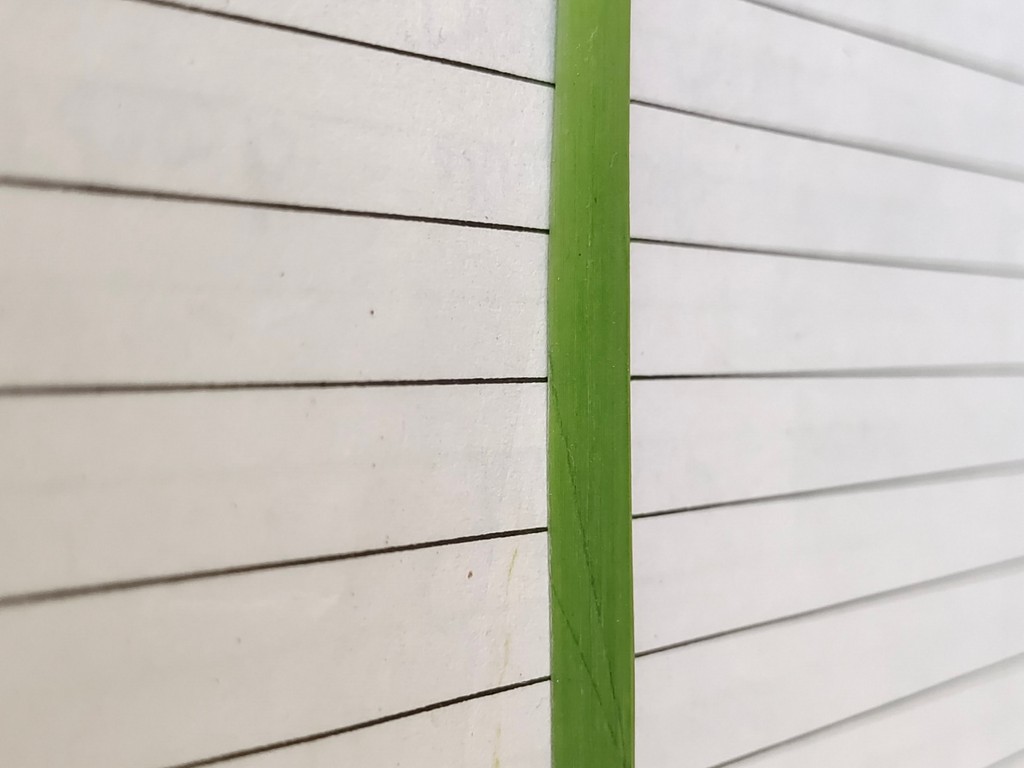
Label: Healthy